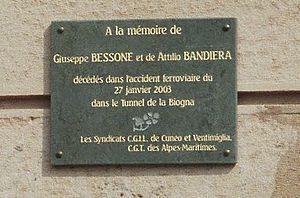
La ligne de Coni à Vintimille est une ligne ferroviaire franco-italienne qui relie les deux villes italiennes Coni et Vintimille, en passant sous le col de Tende. Elle a la particularité d'avoir la section comprise entre les gares de Piène et Viévola en territoire français alors que les sections de lignes situées de part et d'autre sont en territoire italien.